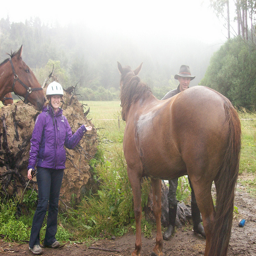
A man and woman are standing next to their horses.
A girl is standing next to a horse.
A woman and a man are standing beside two horses.
Woman wearing a purple jacket standing next to a brown horse.
A man and a woman standng with two horses.